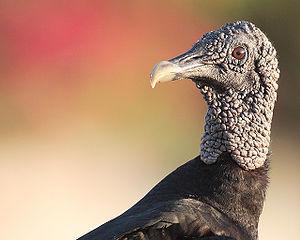
L'État de Tlaxcala est un État situé dans le centre du Mexique, Il est bordé par les États de Hidalgo, État de Puebla et Mexico. Son exiguïté contraste avec l'ampleur de sa culture, la conservation de ses traditions, de son passé colonial et de son héritage préhispanique. Il fut fondé par les olmèques-xicalanques, comme en témoignent le centre religieux et les peintures murales de Cacaxtla, à 19 km à l'ouest de la capitale de l'État, ainsi que le centre de cérémonies civiques de Xochitecatl. De même le site archéologique de Ocotelulco, à 2 km au nord de la ville de Tlaxcala, dans lequel est érigé l'autel que l'on être dédié au dieu Tezcatlipoca.
La province de Mendoza est une province de l'Argentine située à l'ouest du pays. Elle est limitrophe de la province de San Juan au nord, de San Luis à l'est, de La Pampa et Neuquén au sud et du Chili à l'ouest. Elle est typiquement une province andine. Avec les provinces de San Juan et de San Luis, la province de Mendoza fait partie de la région de Cuyo.
L’Urubu noir aussi appelé Vautour urubu ou vautour noir, est l'une des espèces d'urubus charognards vivant sur le continent américain. Il appartient à la famille des Cathartidae. Son aire de répartition s’étend du sud-est des États-Unis au centre du Chili et à l’Uruguay en Amérique du Sud. Bien qu’il s’agit d’une espèce commune et disposant d’une vaste aire de répartition, cette dernière reste moins importante que celle de l'Urubu à tête rouge, présent du Canada jusqu’à la Terre de feu. Il s’agit de l’unique représentant encore existant du genre Coragyps, au sein de la famille des Cathartidae. On le trouve dans des habitats relativement ouverts, avec quelques broussailles ou forêts éparses. Avec une envergure de 1,5 m, l’Urubu noir est un grand oiseau, mais un petit vautour. Il a un plumage noir, un cou gris-noir déplumé et un bec crochu.